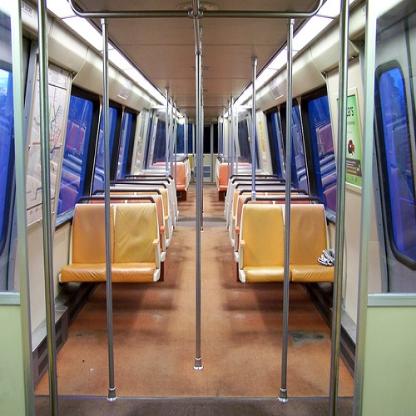
Scene: Indoor